Lincoln, England

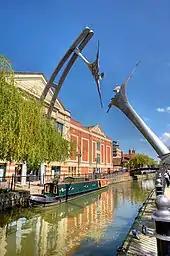
Waterside "Empowerment" 2002 sculpture

The dissolution of the monasteries cut Lincoln's main source of diocesan income and dried up the network of patronage controlled by the bishop. Seven monasteries closed in the city alone, as did several nearby abbeys, which further diminished the region's political power. A symbol of Lincoln's economic and political decline came in 1549, when the cathedral's great spire rotted and collapsed and was not replaced. However, the comparative poverty of post-medieval Lincoln preserved pre-medieval structures that would probably have been lost under more prosperous conditions.